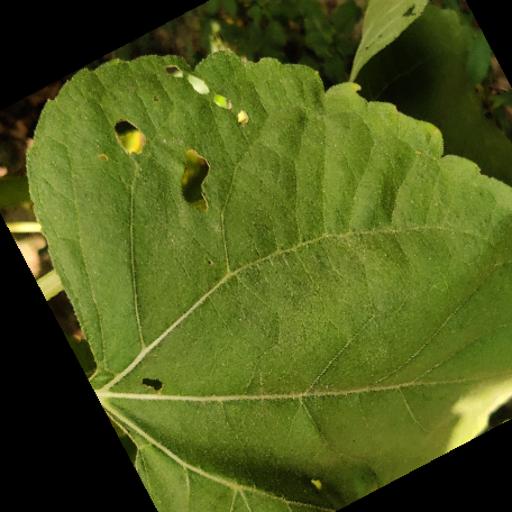
Label: Downy_mildew